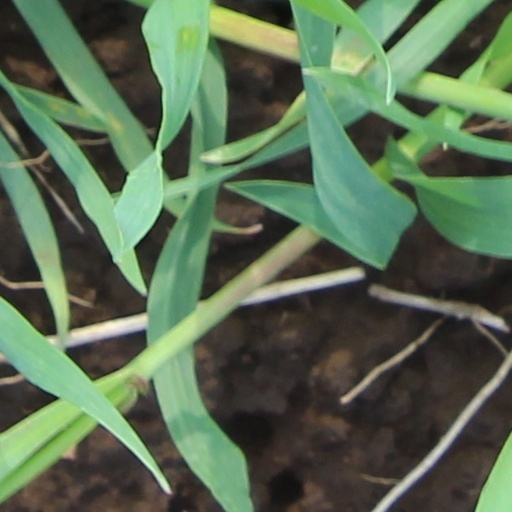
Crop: wheat